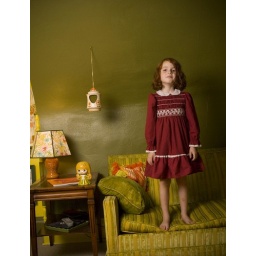
Aliaja in vintage standing on the couch